Organ shoes

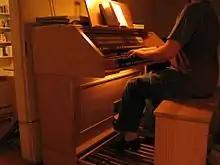
Organist wearing organ shoes

Organ shoes are shoes worn by organists designed to facilitate playing of the organ pedal keyboard. Since organ shoes are worn only at the organ, the use of special footwear also avoids picking up grit or grime that could scar or stain the pedal keys.